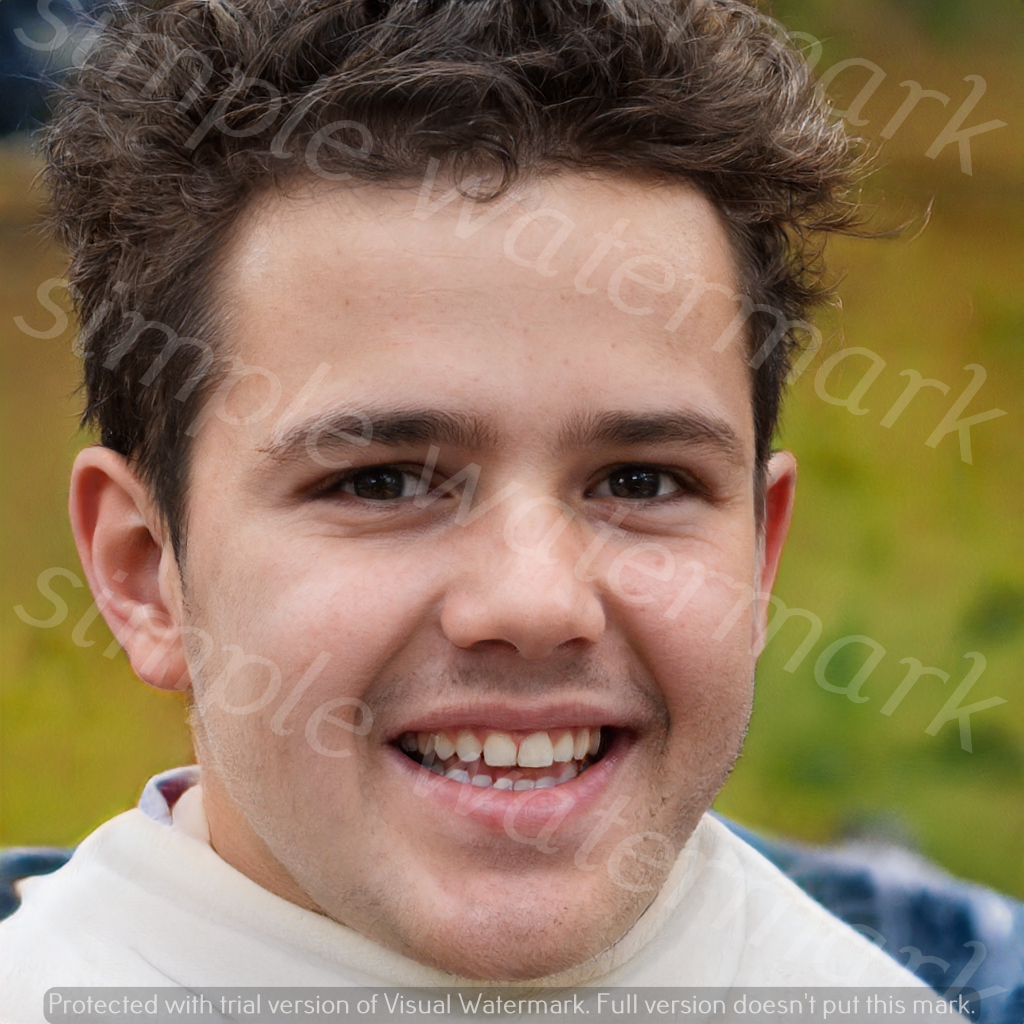
Label: Watermark